Hermann Spieckermann

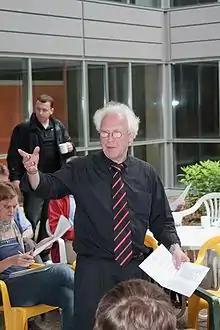

Hermann Spieckermann (born October 28, 1950, in Dortmund) is a German biblical scholar, historian of ancient Near Eastern religion, and Protestant theologian. He currently holds a chair for Old Testament, or Hebrew Bible, in the Faculty of Theology at the University of Göttingen, in Germany. Through extensive authorial, editorial, and organizational undertakings, Spieckermann has exerted considerable influence on Hebrew Bible research.